Child cannibalism

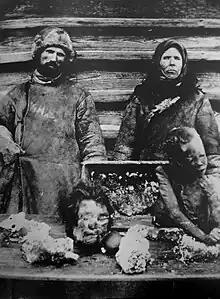
Cannibals caught with the remains of butchered children during the Russian famine of 1921–1922

The Bible contains several episodes of children being eaten by their own mothers and sometimes fathers during severe famines. Possibly the most well known of them is about two women who made a survival pact during a siege of Samaria: "first they will kill and eat one woman's son, then the other's". After the first child had been eaten, however, the second mother hid her own son, prompting the first woman to appeal to the king that he make the other woman keep her part of the bargain. The king, much dismayed at the state into which the population had fallen, "tore his clothes" rather than responding to the woman's request.